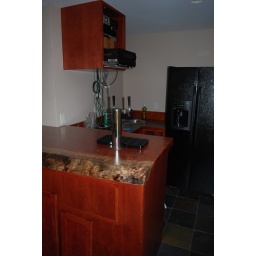
1/2 the stereo going in the cabinet above the kitchette counter, the rest will be on the other side of that wall in the closet